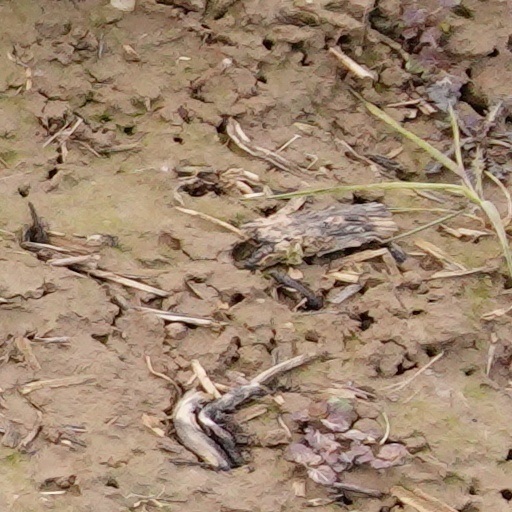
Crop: wheat